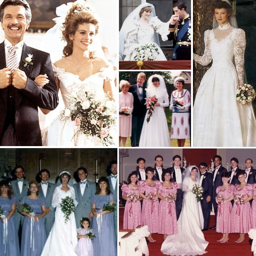
wedding dresses through the ages ... everything was so big and grand in the 80 's